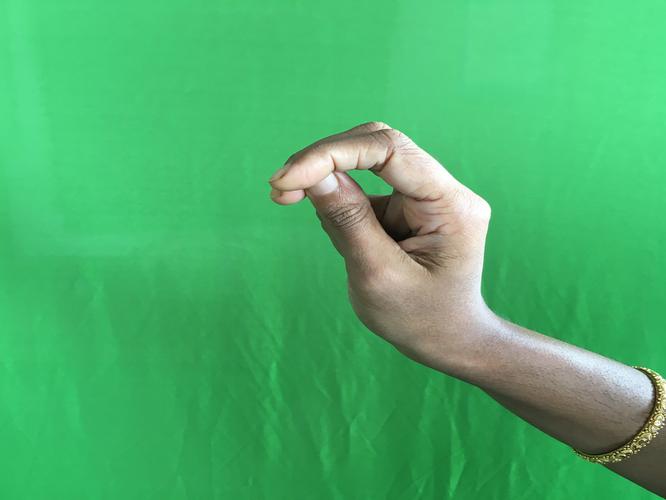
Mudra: Katakamukha_2
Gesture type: single_hand